Hermit of Mink Hollow

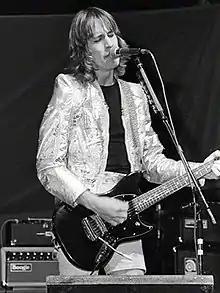
Rundgren performing with Utopia, 1978

With the exception of an occasional visit from engineer Mike Young, Rundgren recorded "Hermit of Mink Hollow" entirely by himself. He said that recording "Mink Hollow" alone was a tedious experience, "because the control room was upstairs and the drums downstairs, so when trying to record drums, if I made a mistake, I had to run up and down the stairs just to rewind the machine. I didn't have a remote with a lead that ran long enough!"